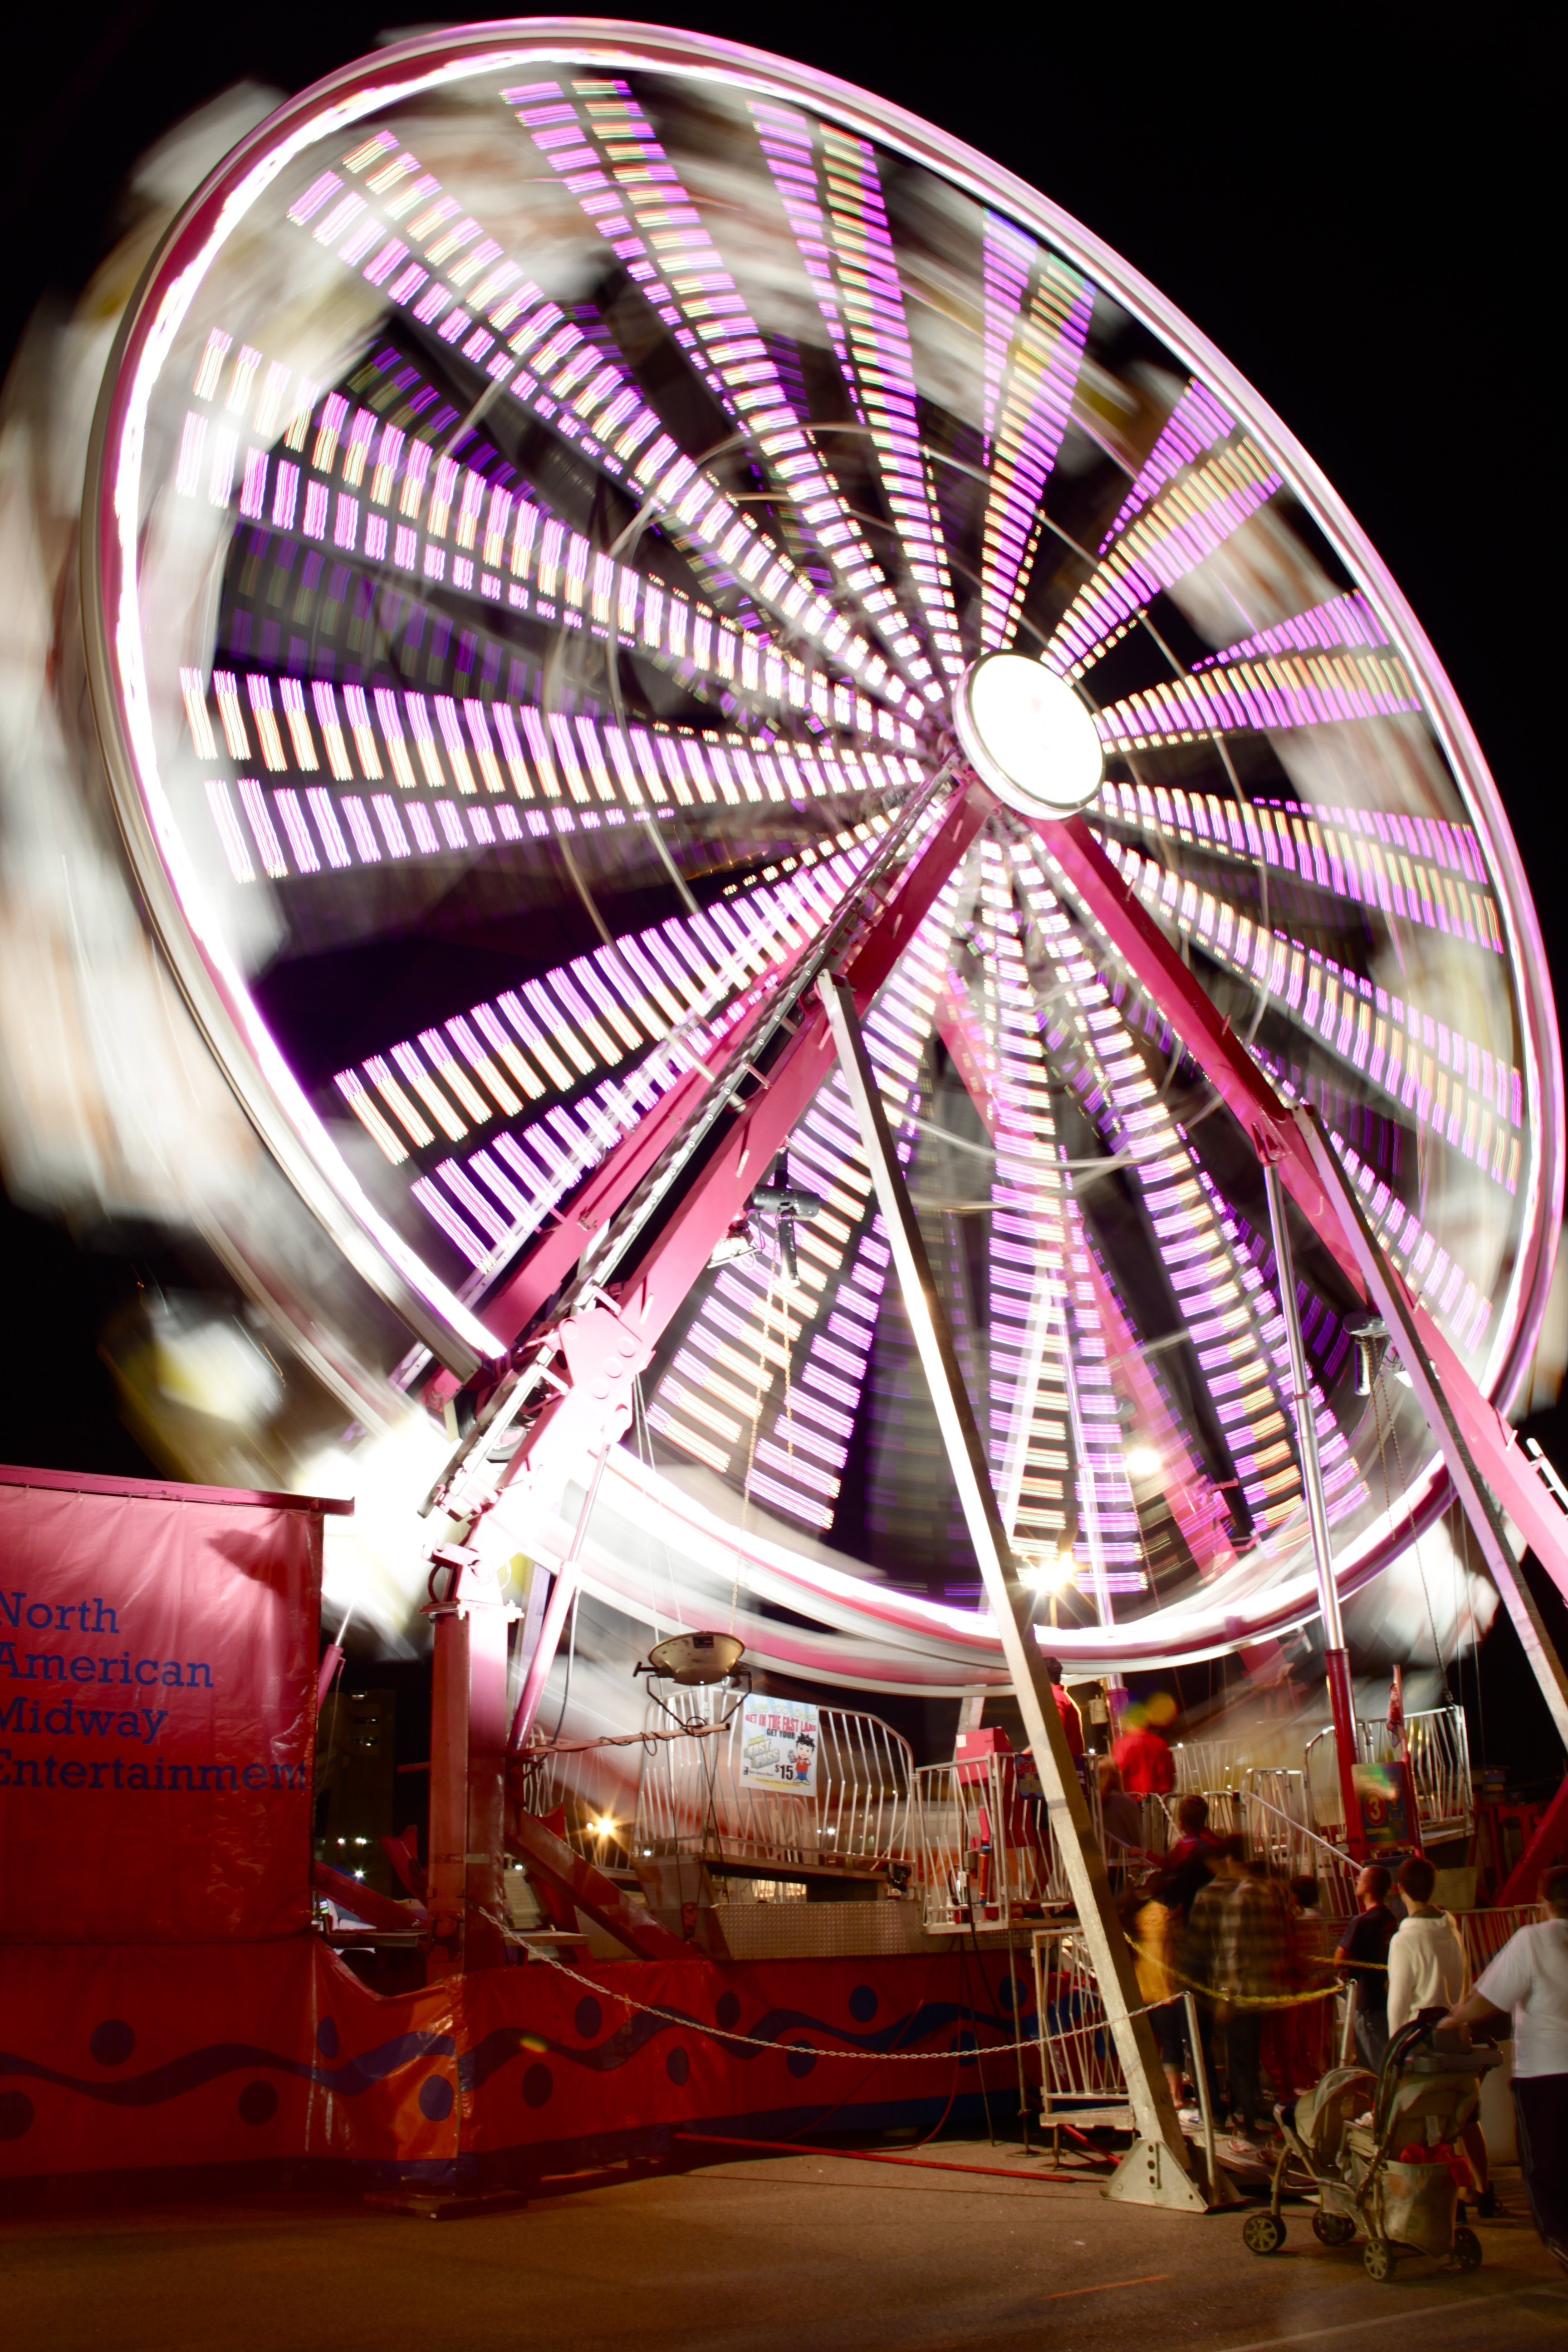
night, recreation, ferris wheel, carnival, amusement park, park, neon, festival, lights, tourist attraction, rides, amusement, fair, entertainment, amusement ride, outdoor recreation